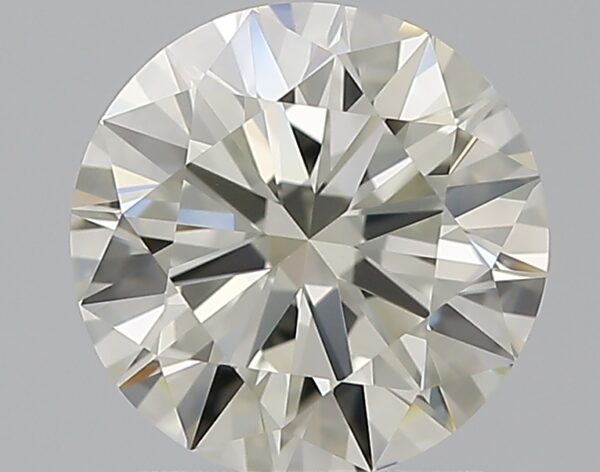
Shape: round
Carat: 1.5
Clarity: IF
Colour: L
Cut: EX
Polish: EX
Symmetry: EX
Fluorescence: N
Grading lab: GIA
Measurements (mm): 7.32 x 7.36 x 4.47